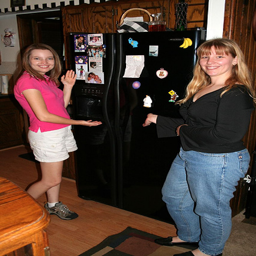
Two gals standing by a black refrigerator smiling at the camera.
Two young ladies standing beside a black refrigerator posing for a photo.
Two women show off a shiny black refrigerator.
Two women posing for a picture with a black refrigerator.
Two ladies posing for photograph in front of the refrigerator